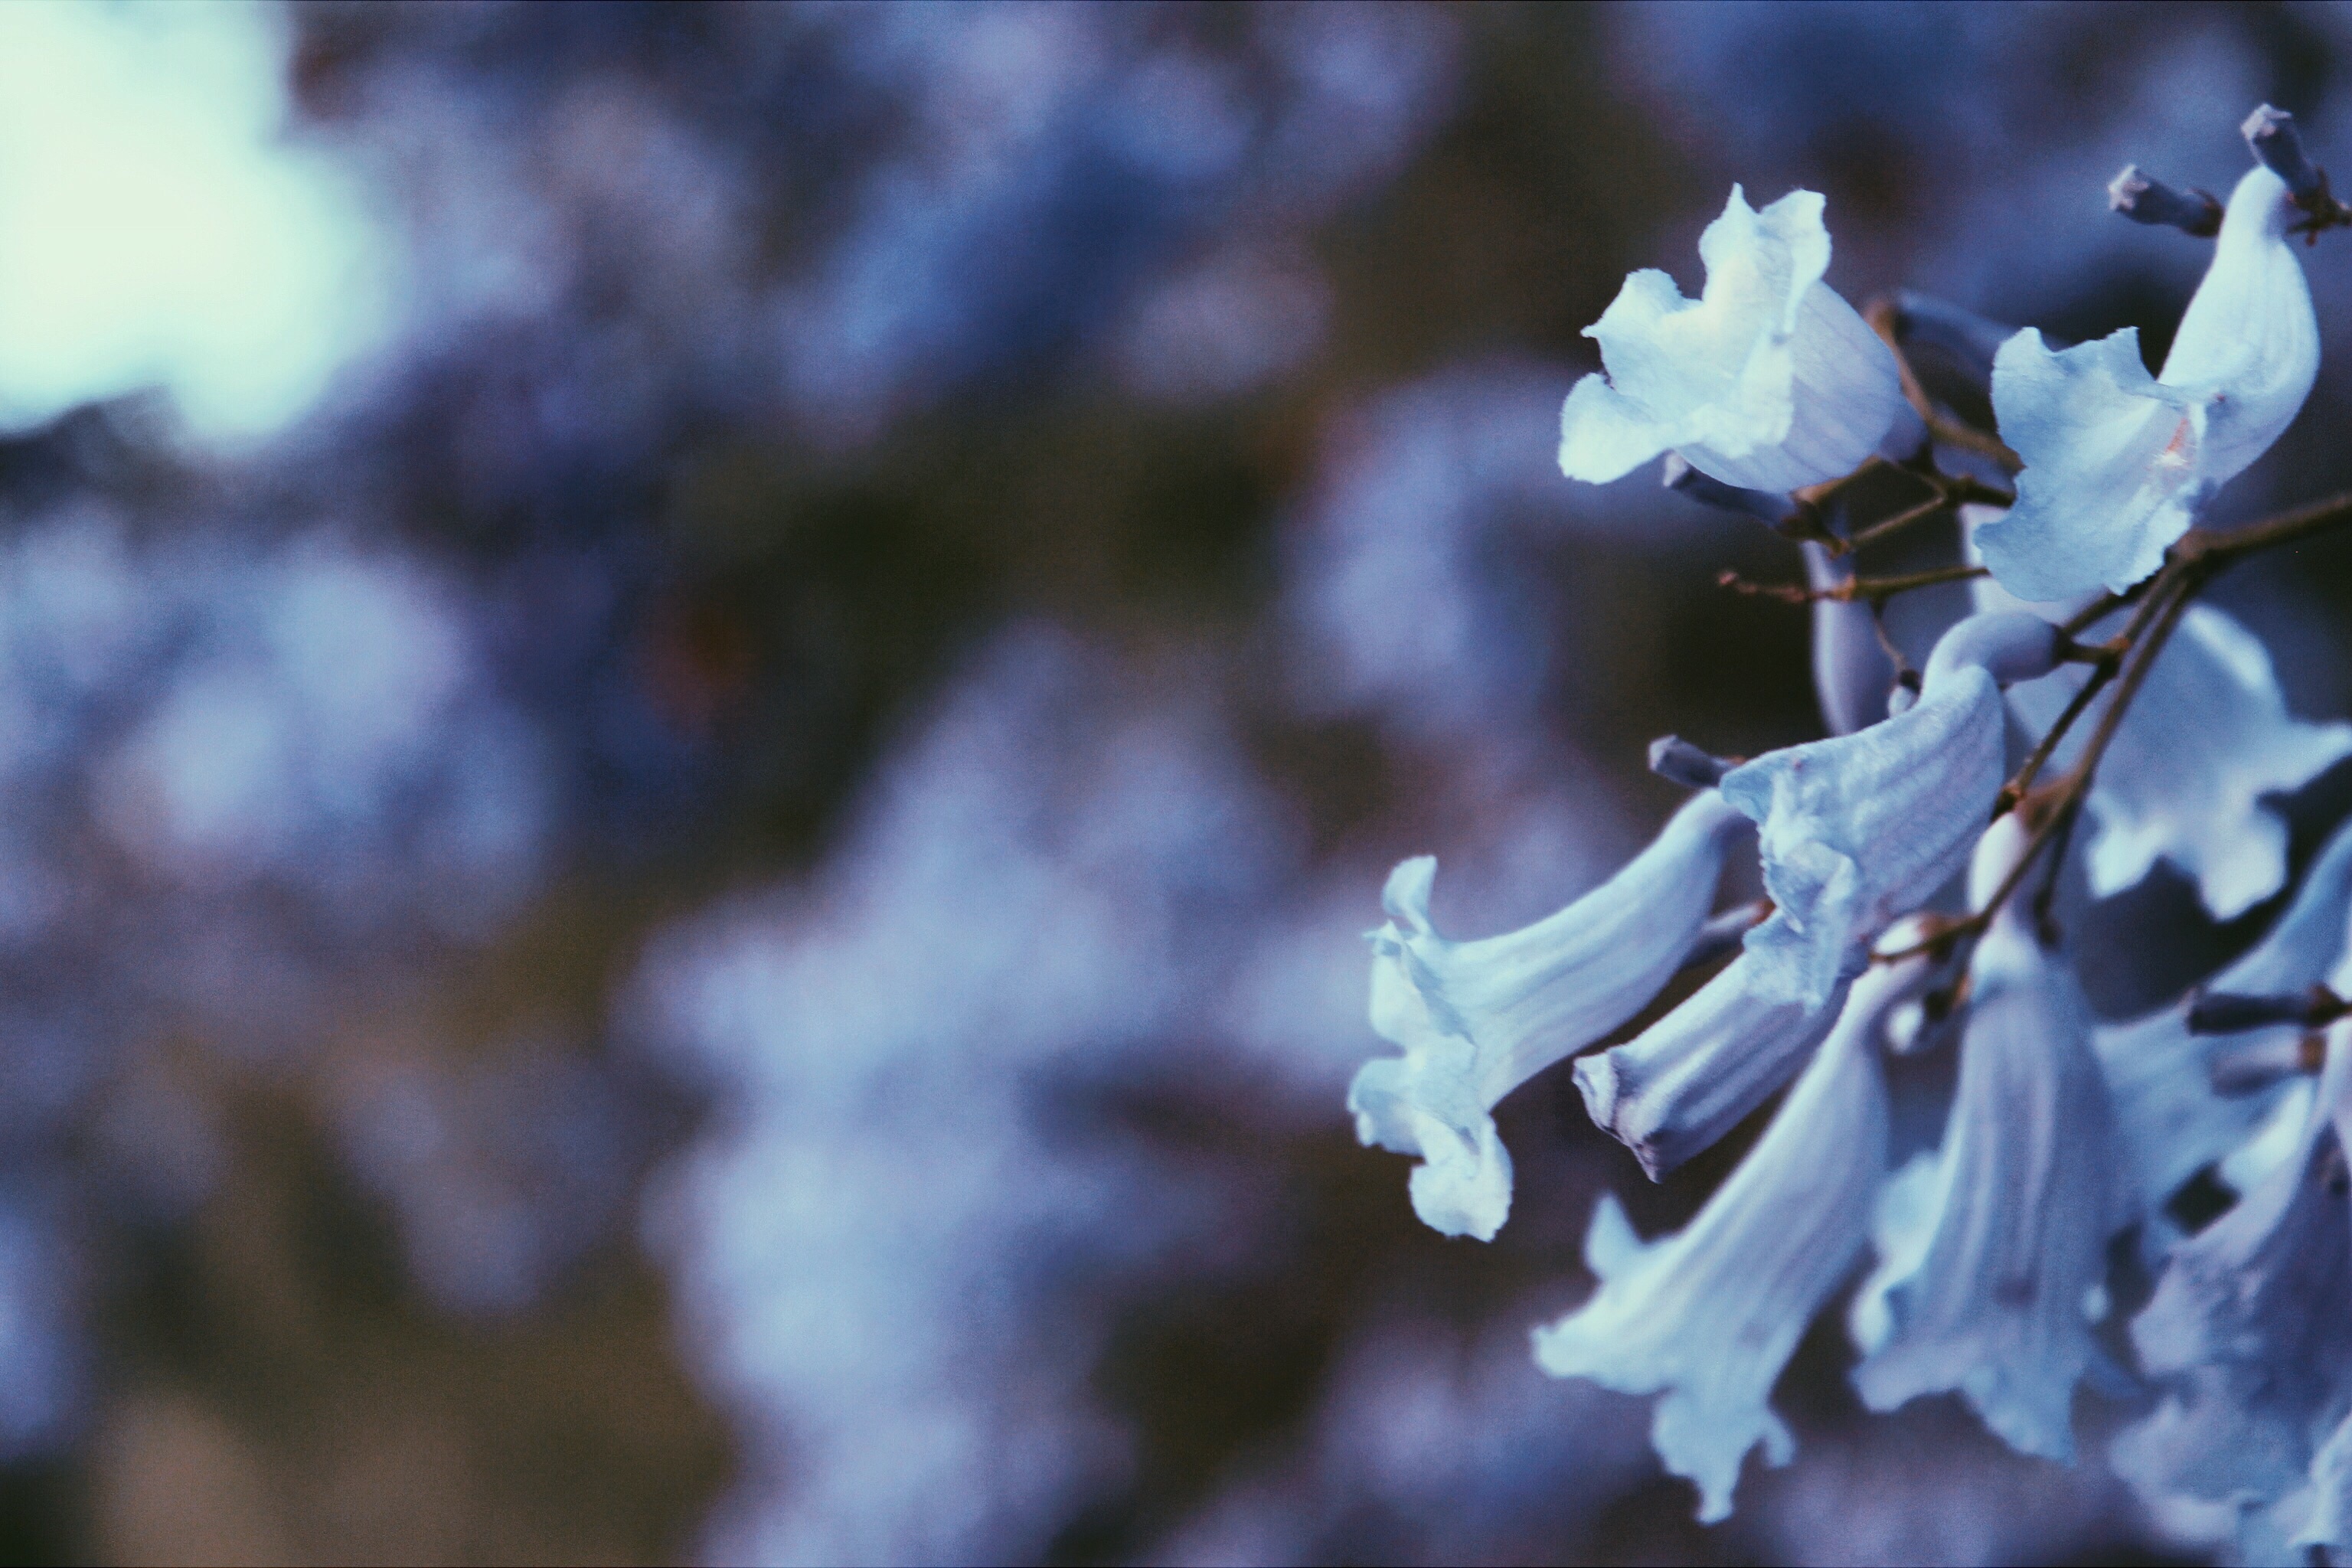
tree, nature, branch, blossom, winter, plant, white, photography, sunlight, leaf, flower, frost, spring, autumn, botany, blue, garden, flora, season, plants, flowers, close up, petals, shrub, macro photography, flowering plant, woody plant, land plant